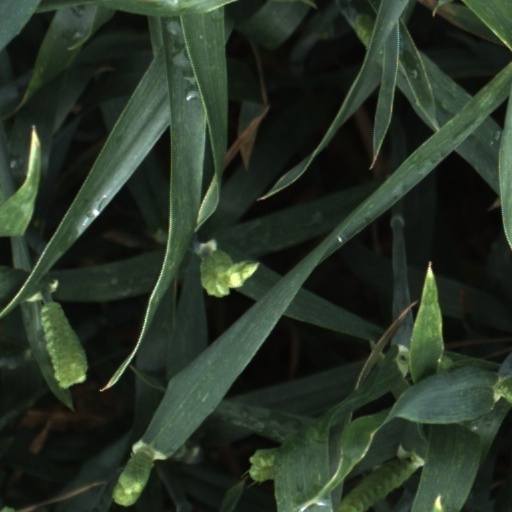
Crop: wheat